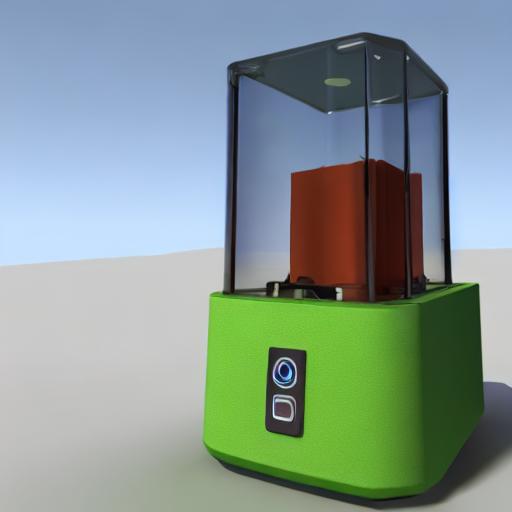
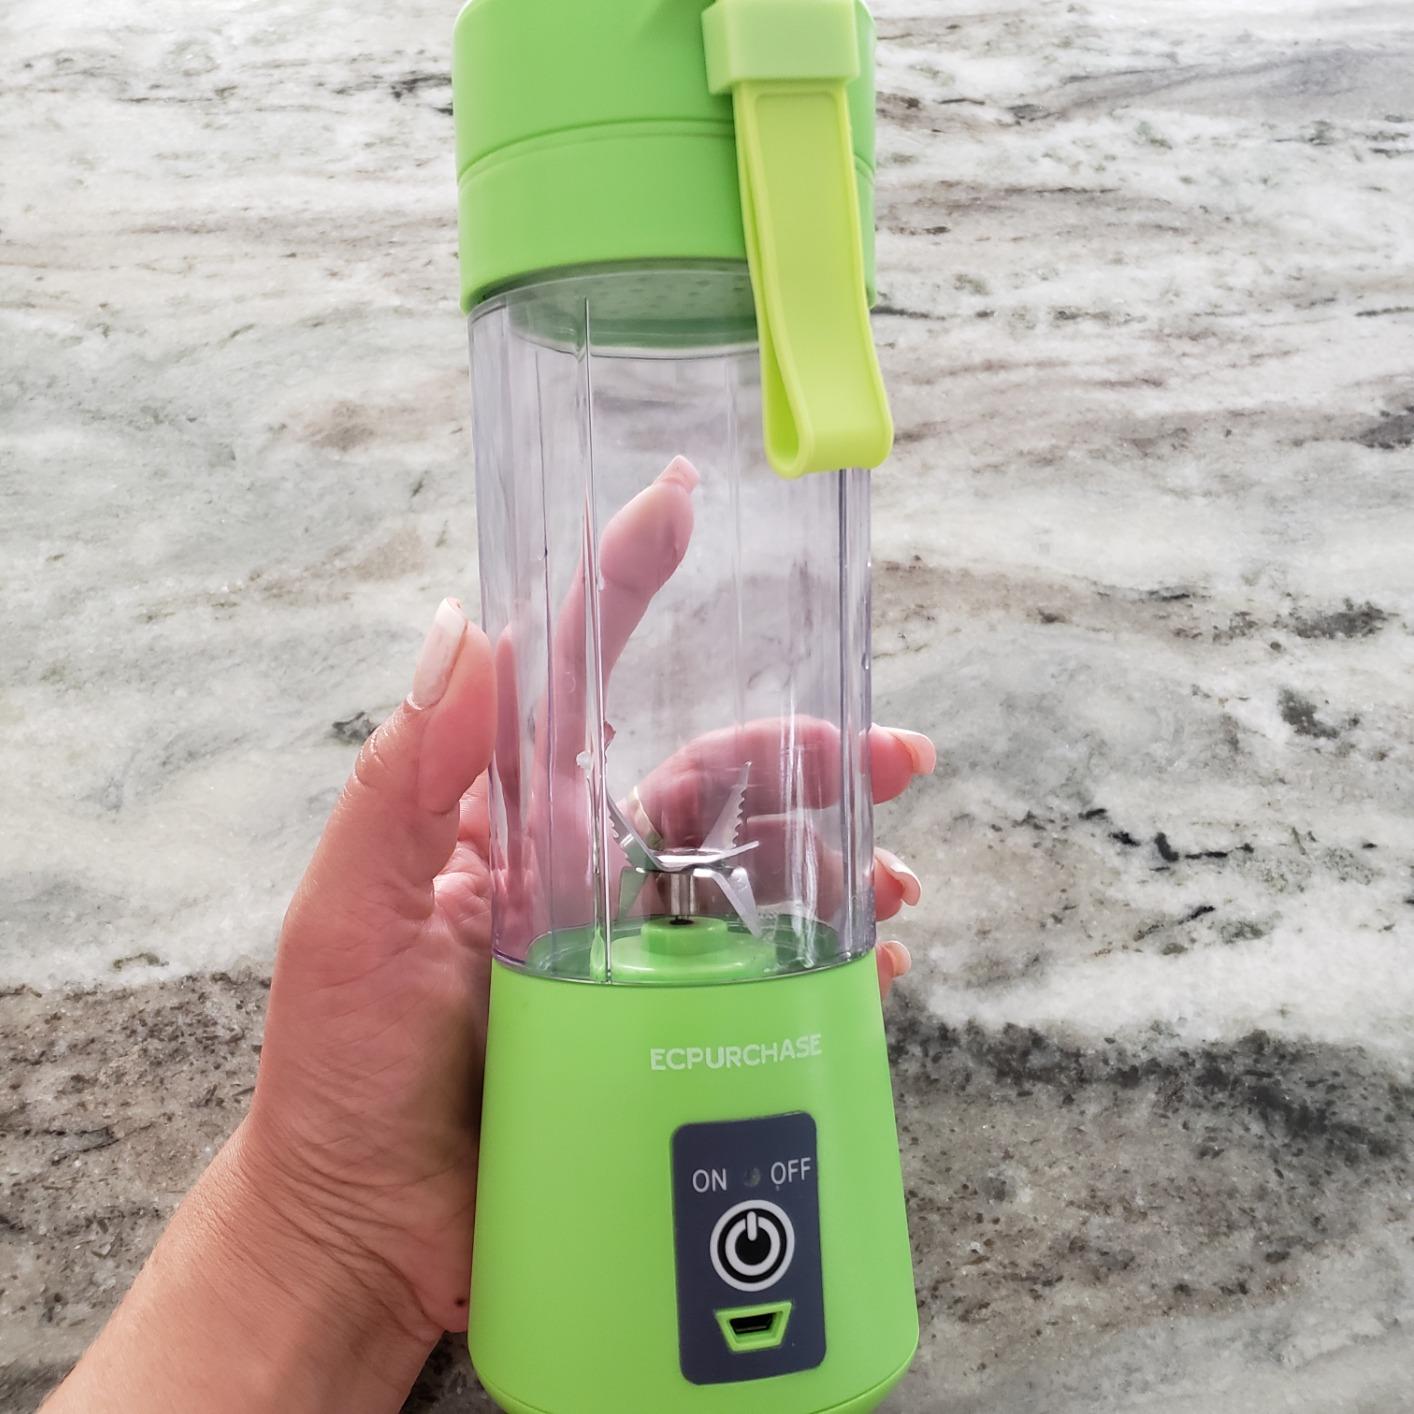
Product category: items_blender
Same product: no